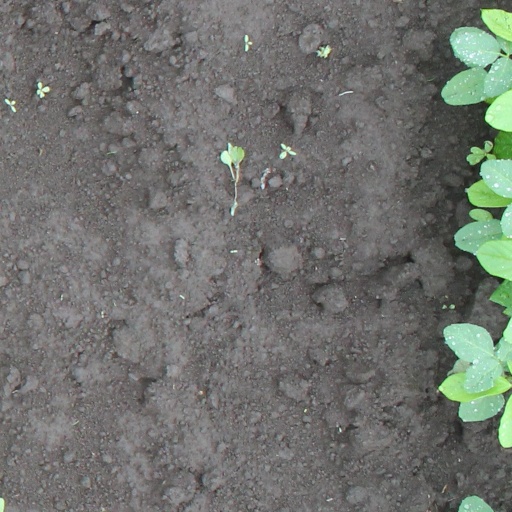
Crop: soybean